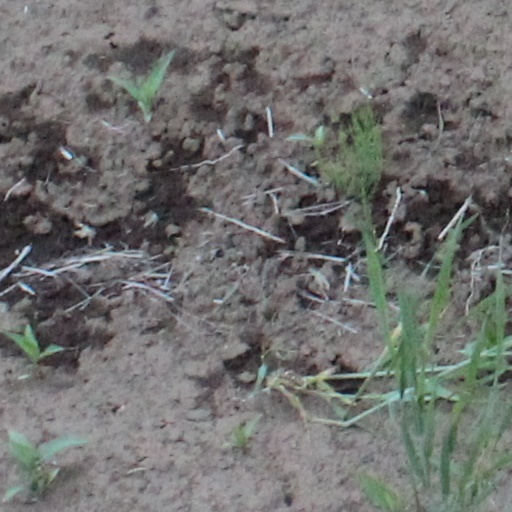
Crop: wheat